CGI Inc.

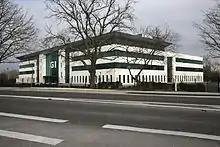
French CGI headquarters in Le Haillan, France, pictured in February 2015

In 2014, CGI had contracts with federal businesses such as Defense Information Services Agency, visa processing in China, and the Coast Guard and Department of Homeland Security. CGI also worked with state governments, for example the California Enterprise Data to Revenue (EDR) Project for the California Franchise Tax Board. In 2014, "The Globe and Mail" reported that CGI was operating ten security centers, from which 1,400 CGI employees monitor "data traffic for an undisclosed number of customers" that include the Canadian Payments Association, the National Bank of Canada, and about forty Canadian government departments.